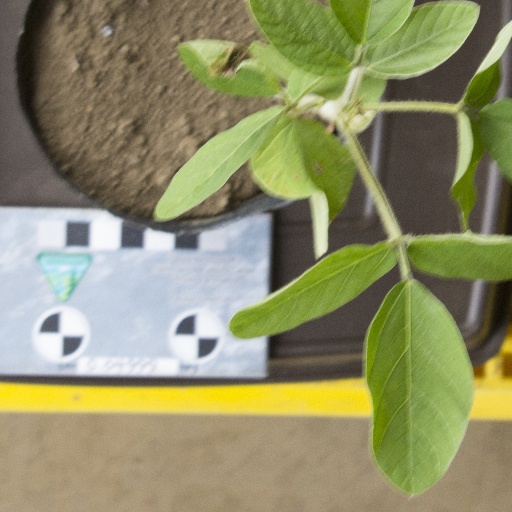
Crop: soybean